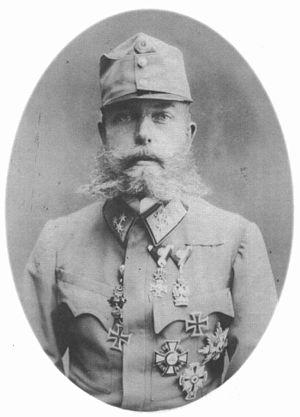
Le groupe d'armées von Linsingen est une grande unité conjointe de l'armée impériale allemande et de l'armée austro-hongroise pendant la Première Guerre mondiale. Bien que théoriquement subordonnée au commandement austro-hongrois, elle était en fait commandée par un général allemand, Alexander von Linsingen.
Joseph-Ferdinand de Habsbourg, archiduc d'Autriche et grand-duc titulaire de Toscane, est né le 24 mai 1872 à Salzbourg, en Autriche-Hongrie, et est mort le 28 février 1942 à Vienne, dans l’Allemagne nazie. C’est un prétendant au trône de Toscane et un militaire austro-hongrois.
Cet article liste les leaders des Empires centraux durant la Première Guerre mondiale soit les principales personnalités politiques et militaires ayant soutenu ou œuvré pour les Empires centraux lors de la Première Guerre mondiale.